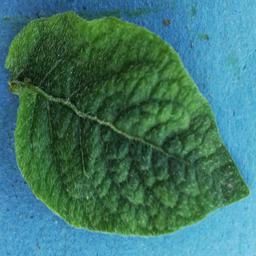
Etiqueta: Sana